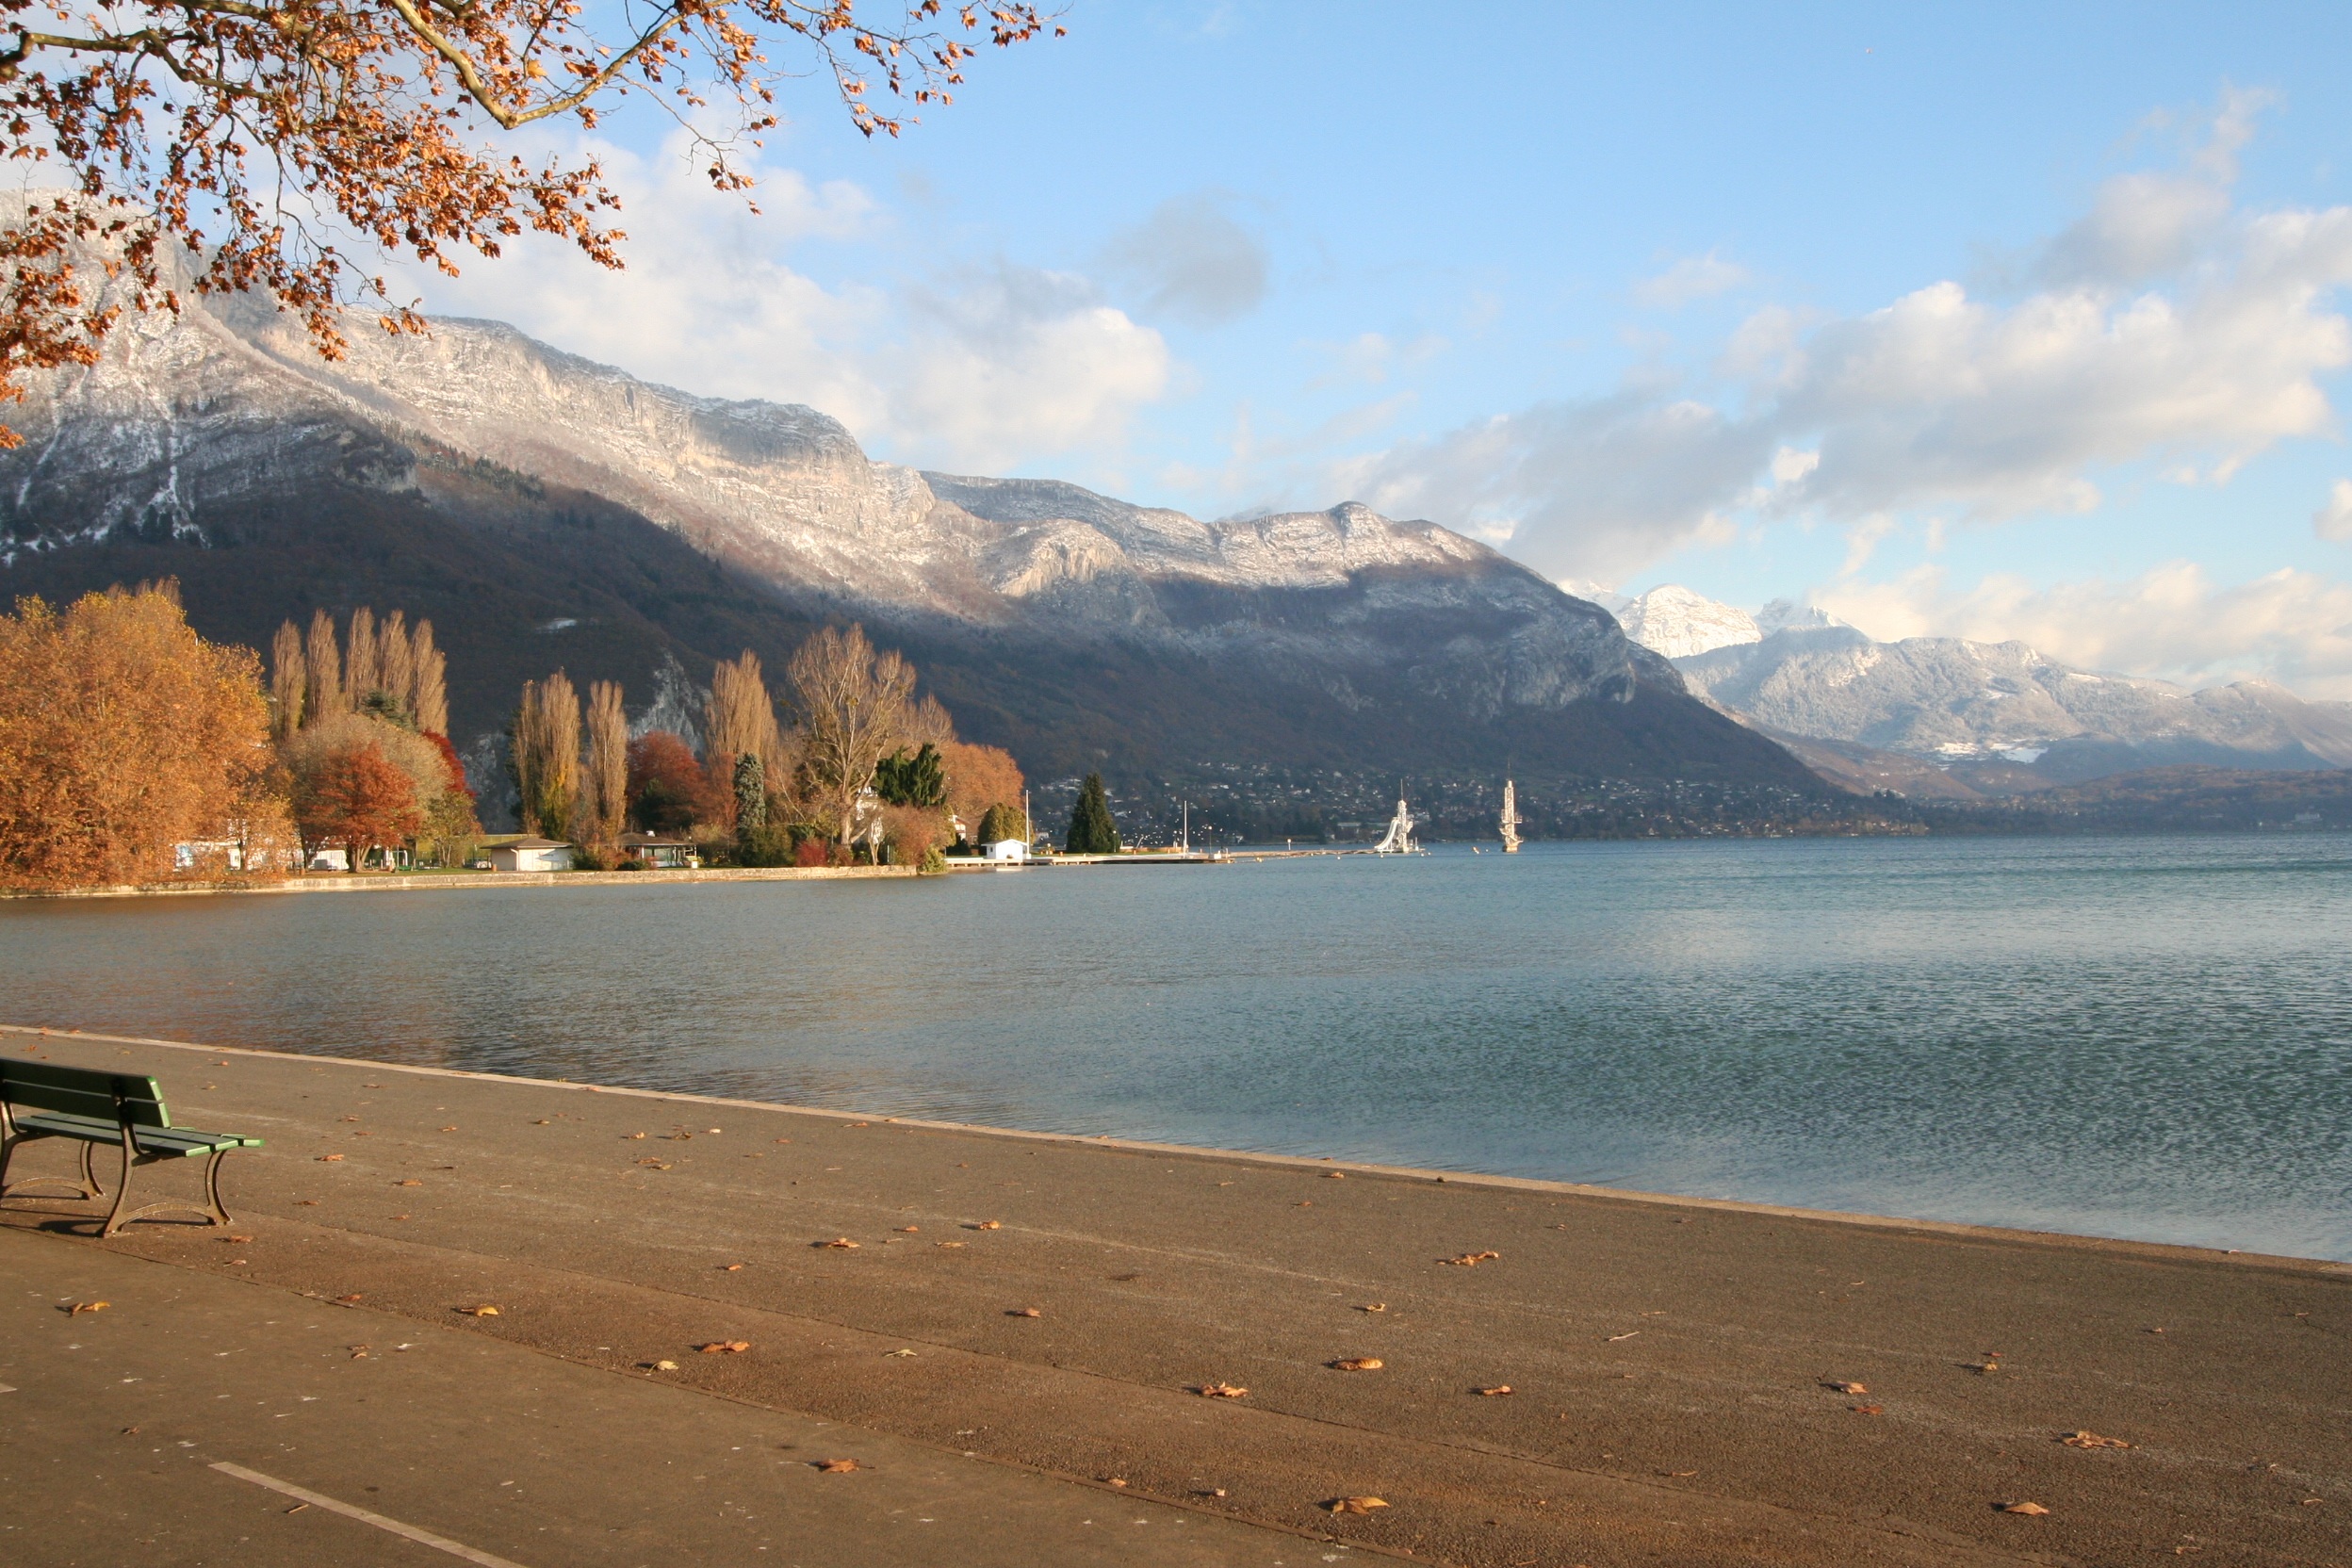
beach, landscape, sea, coast, ocean, mountain, cloud, morning, shore, lake, bay, reservoir, terrain, body of water, annecy, loch, water's edge, annecy lake, atmospheric phenomenon